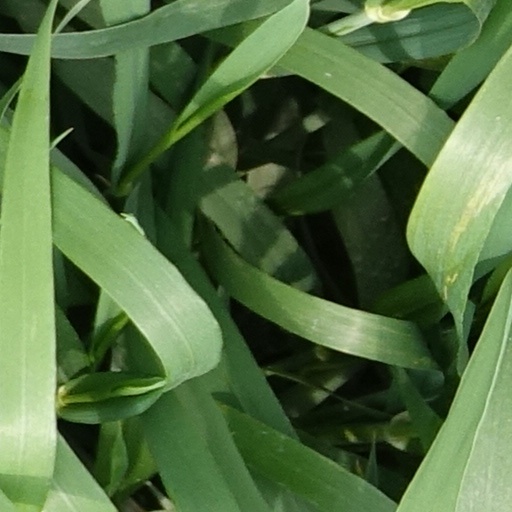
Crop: wheat